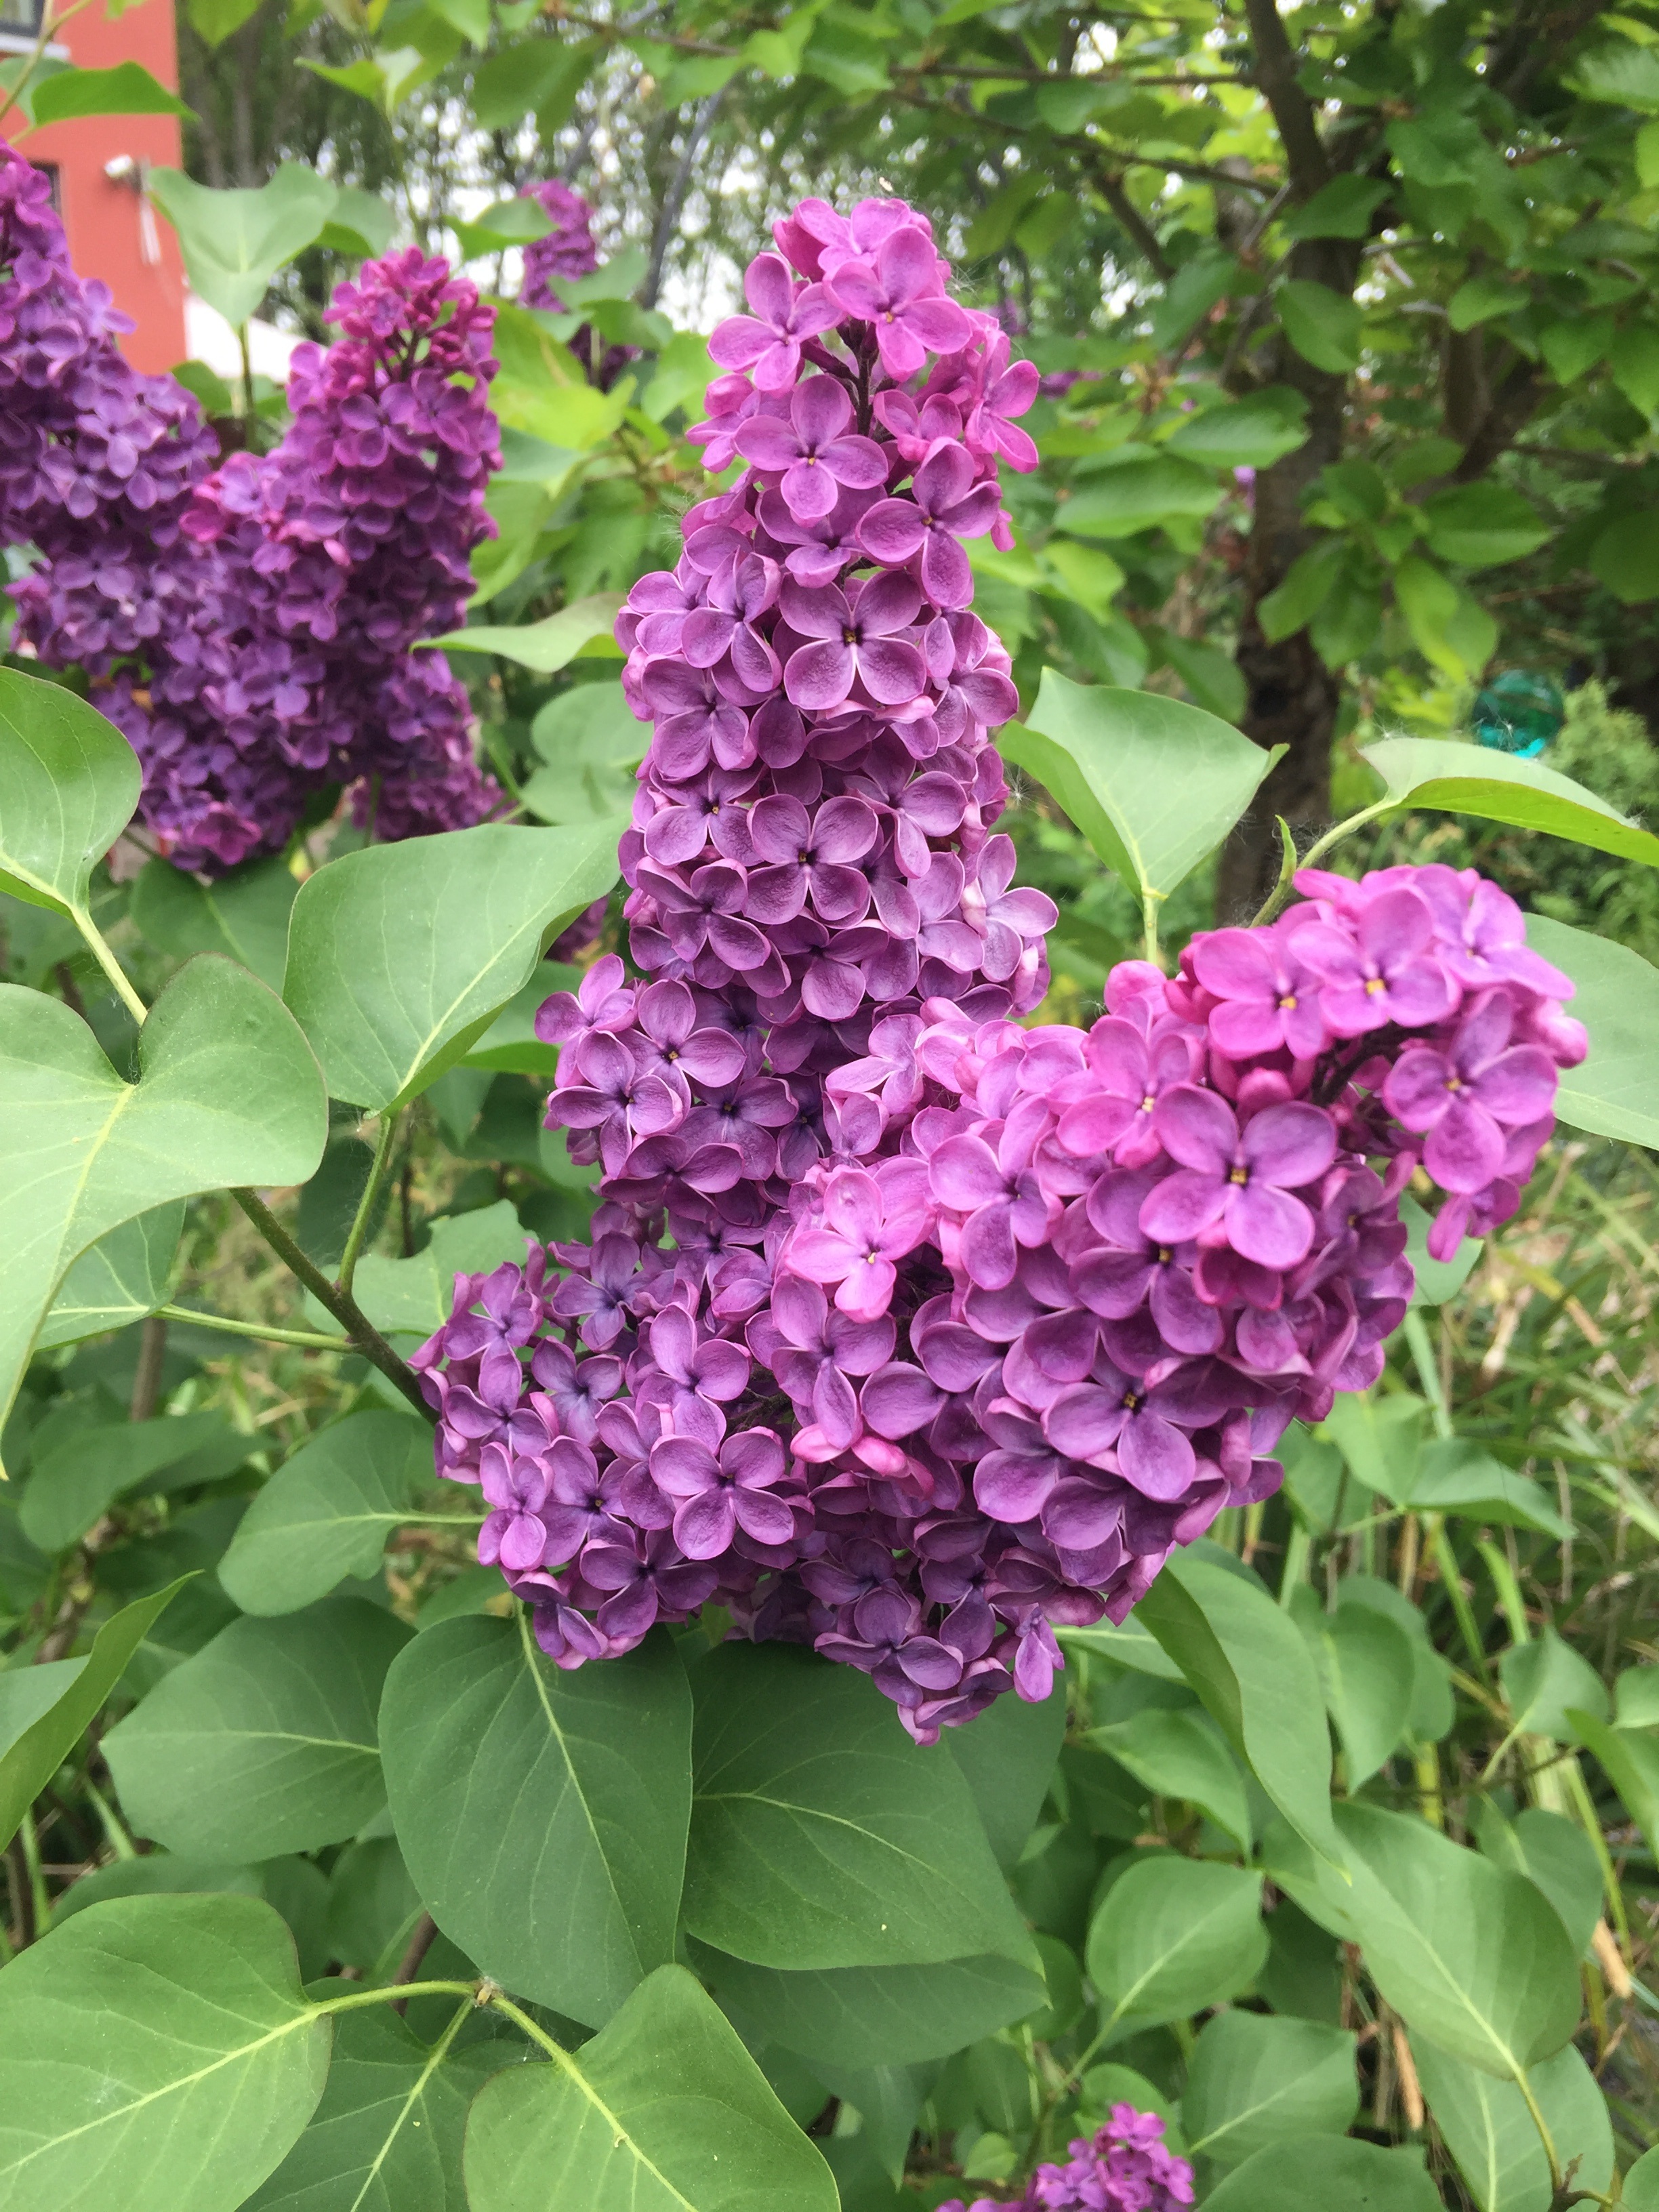
nature, blossom, plant, flower, purple, bloom, summer, green, botany, hydrangea, wild flower, orchid, shrub, violet, mallorca, lilac, purple flower, flowering plant, hydrangeaceae, summer plant, annual plant, land plant